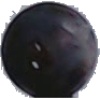
Label: Grape Blue 1